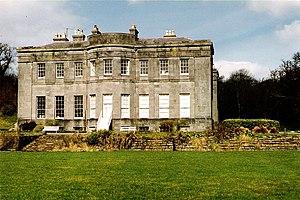
Eva Gore-Booth est une poétesse et écrivaine irlandaise. Activiste politique, elle est reconnue pour ses actions de suffragiste auprès des femmes de la classe ouvrière, militant ainsi pour le suffrage féminin au Royaume-Uni.